Holla, Telemark

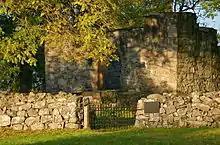
Holla church ruins

The Old Holla Church was a medieval stone church, situated near the Holla gård in today's Ulefoss. The church had a view over lake Norsjø. Today only the ruins ("Holla kyrkjeruin") are left.